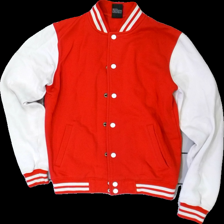
View: front
Type: Jacket
Category: Ladies
Brand: Not in the list
Brand text on label: urban classics
Colors: White, Red
Material: 55% polyester 45% cotton
Cut: Regular
Size: XS
Season: Spring
Stains: Minor
Damage 2: fläckar
Damage 2 location: middle left
Price range: <50
Recommended usage: Export
Description: röd jacka med vita armar, mycket nopprig, några små fläckar över hela